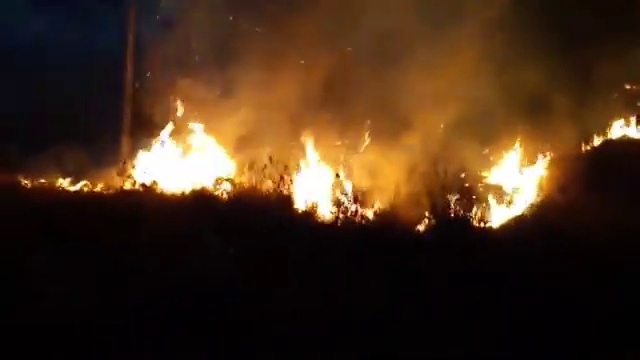
Fire: yes
Smoke: yes